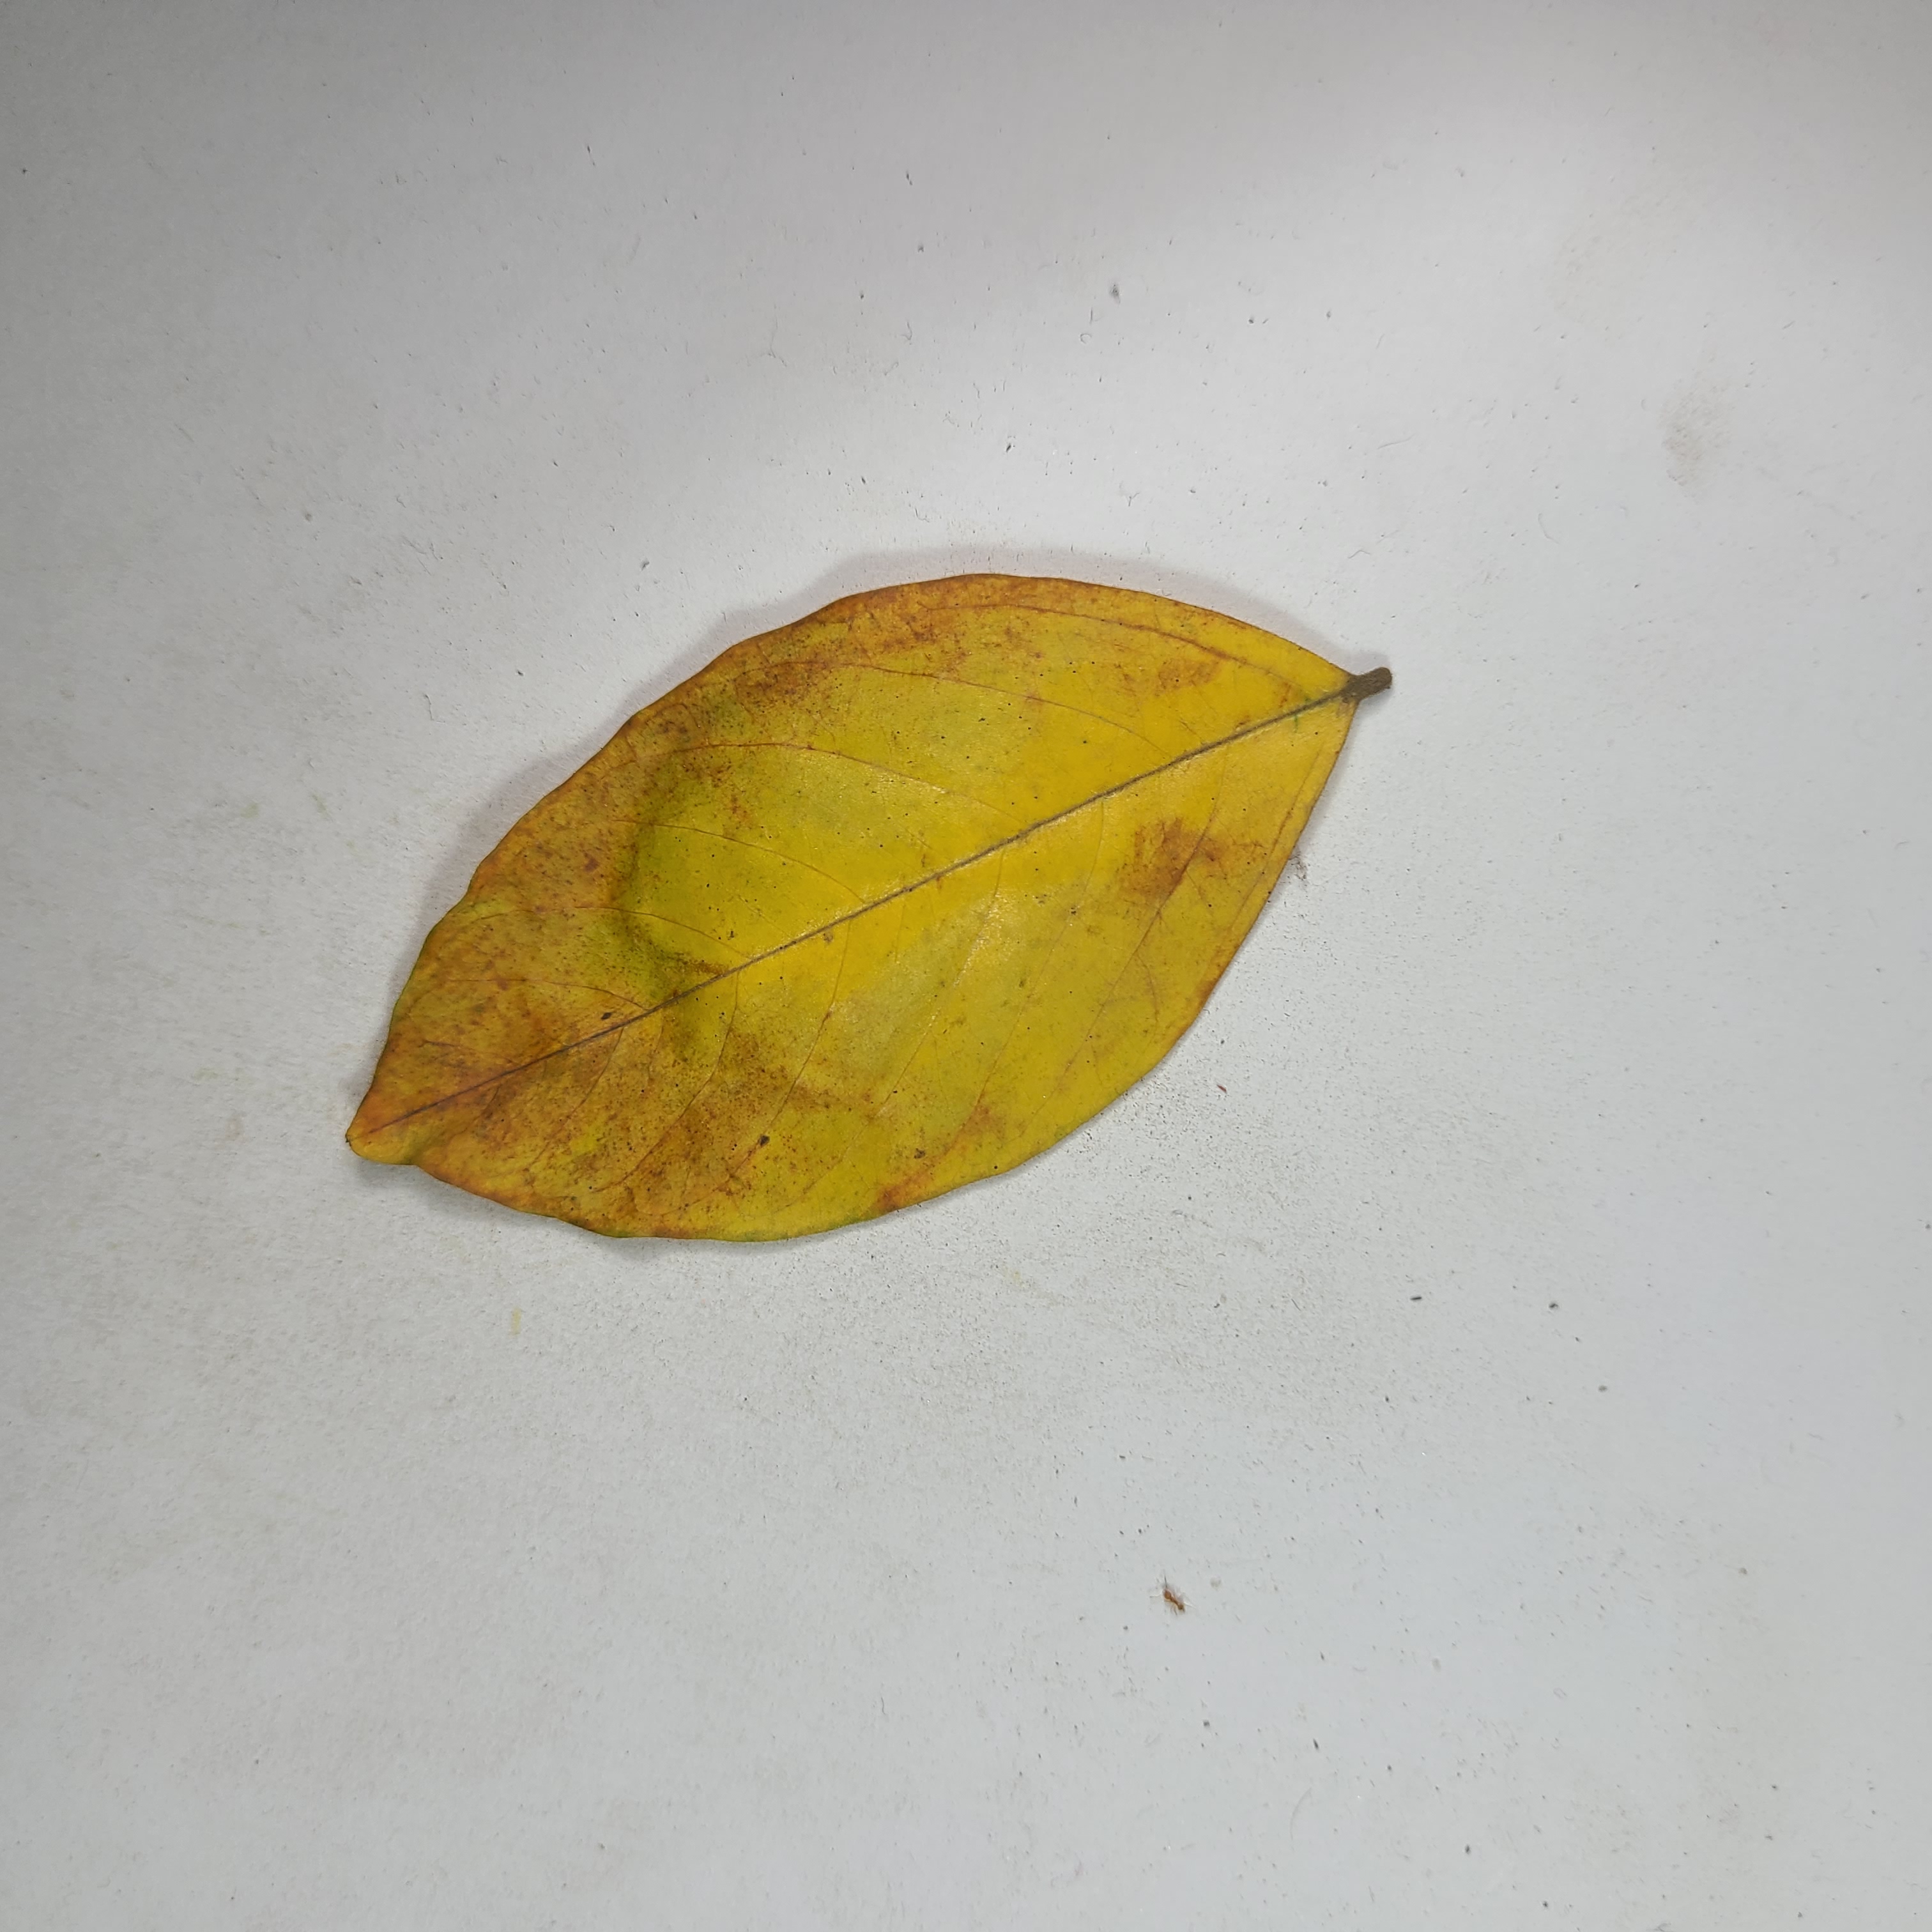
Label: Yellow Leaves